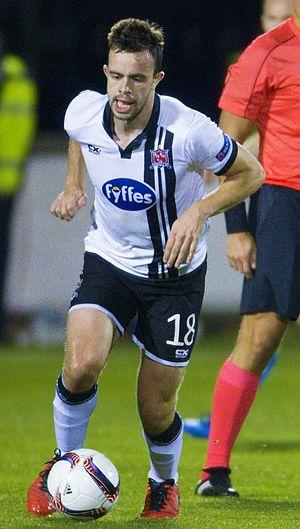
Robbie Benson, né le 7 mai 1992 à Athlone en Irlande, est un footballeur irlandais qui évolue au poste de milieu central au St. Patrick's Athletic FC.